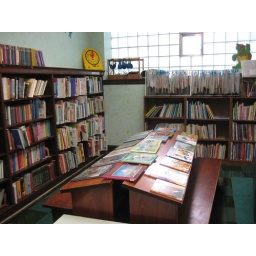
I spent many hours at these tables. I remember curling up in a window seat with a book. Good memories.